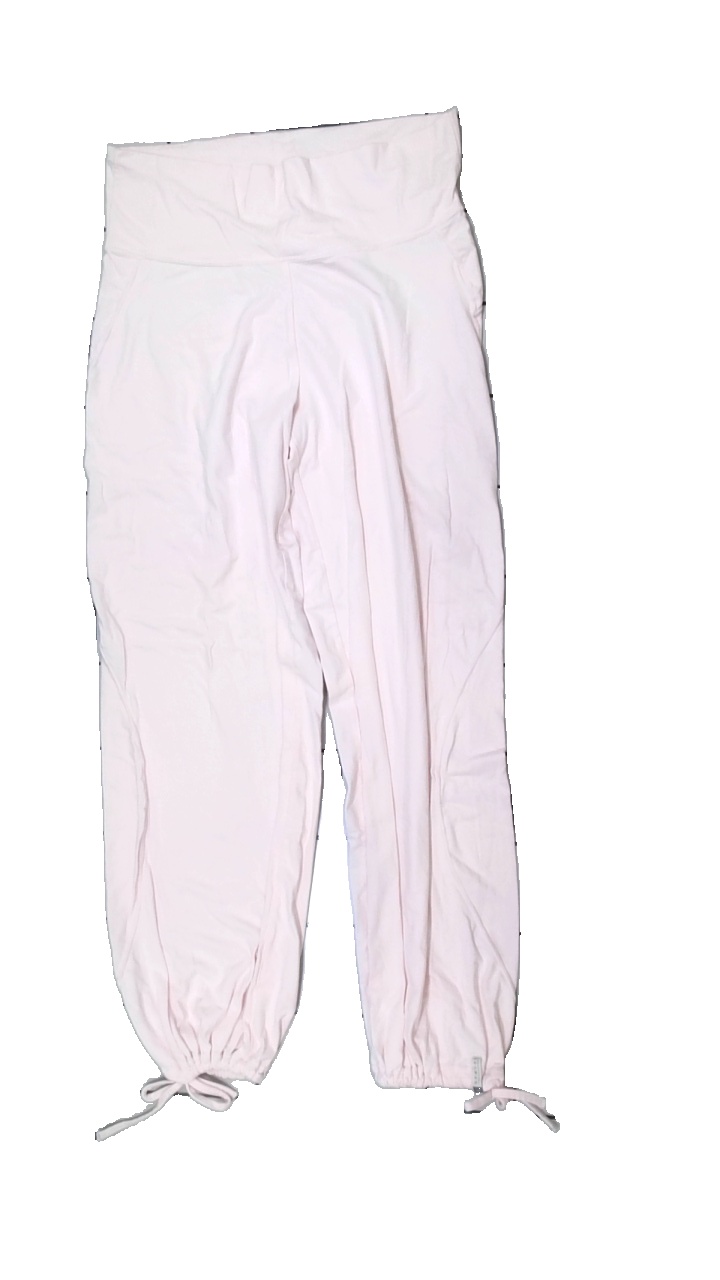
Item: Trousers (Ladies)
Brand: Domyos
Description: rosa byxor, lite luddiga
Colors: Pink
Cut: Regular
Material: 100% cotton
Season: All
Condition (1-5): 4
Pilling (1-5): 5
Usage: Reuse
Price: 50-100